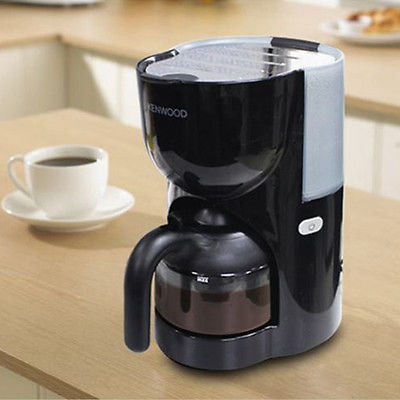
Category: coffee maker